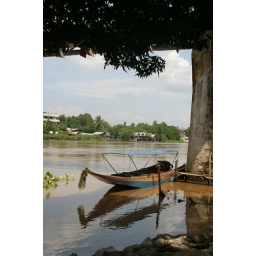
Fishing boat under the bridge